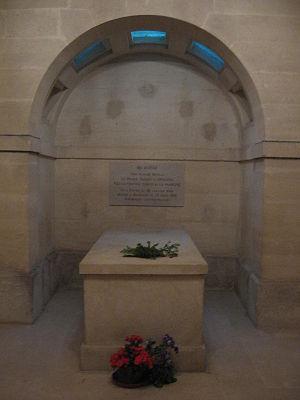
Tombeau de Thibaut d'Orléans à la Chapelle royale
La chapelle royale de Dreux ou chapelle royale Saint-Louis de Dreux est la nécropole de la famille d'Orléans. Elle est située dans l'enceinte du château de Dreux, en Eure-et-Loir.
Thibaut Louis Denis Humbert Marie d’Orléans, qui portait le titre de courtoisie de comte de la Marche, est né à Sintra, au Portugal, le 20 septembre 1948 et est décédé à Bangui, en Centrafrique, 23 mars 1983. C'est un membre de la Maison d'Orléans et un écrivain français.